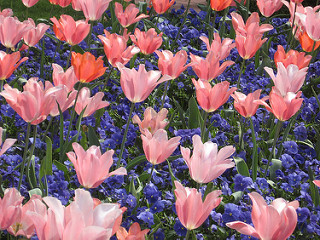
Flower: tulip